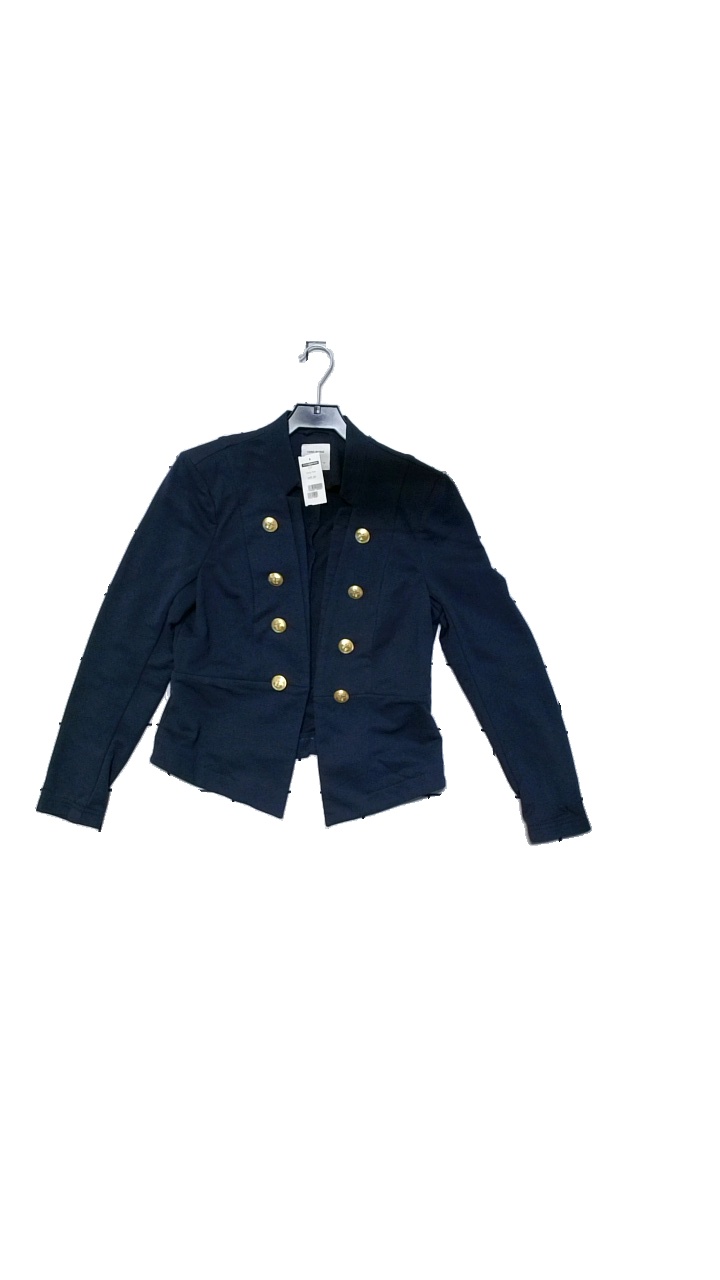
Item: Blazer (Ladies)
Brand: Vero Moda
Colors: Blue
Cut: Regular
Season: All
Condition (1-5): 4
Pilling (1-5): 3
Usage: Reuse
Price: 100-150